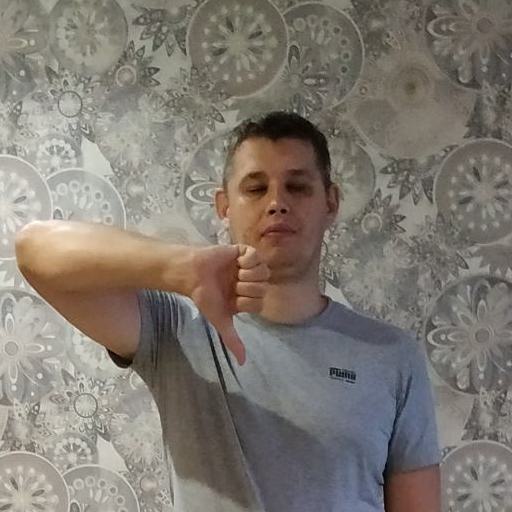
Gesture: dislike